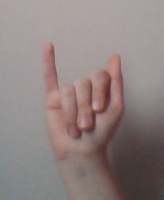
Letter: meem